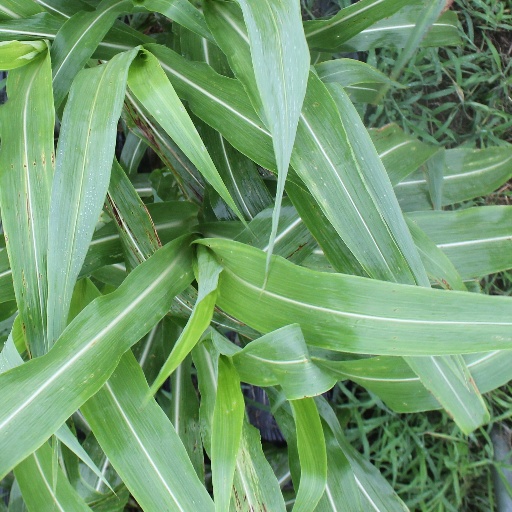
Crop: sorghum